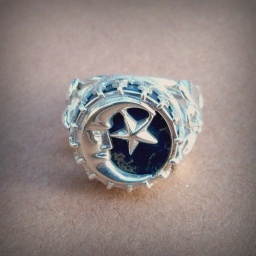
Providence of the Night Covellite stone set in sterling silver